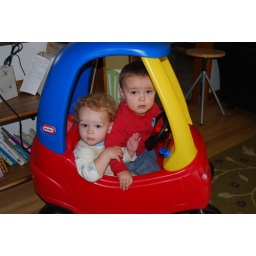
vying for the best seat in the car